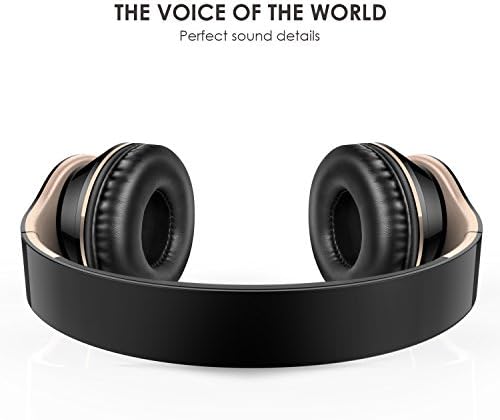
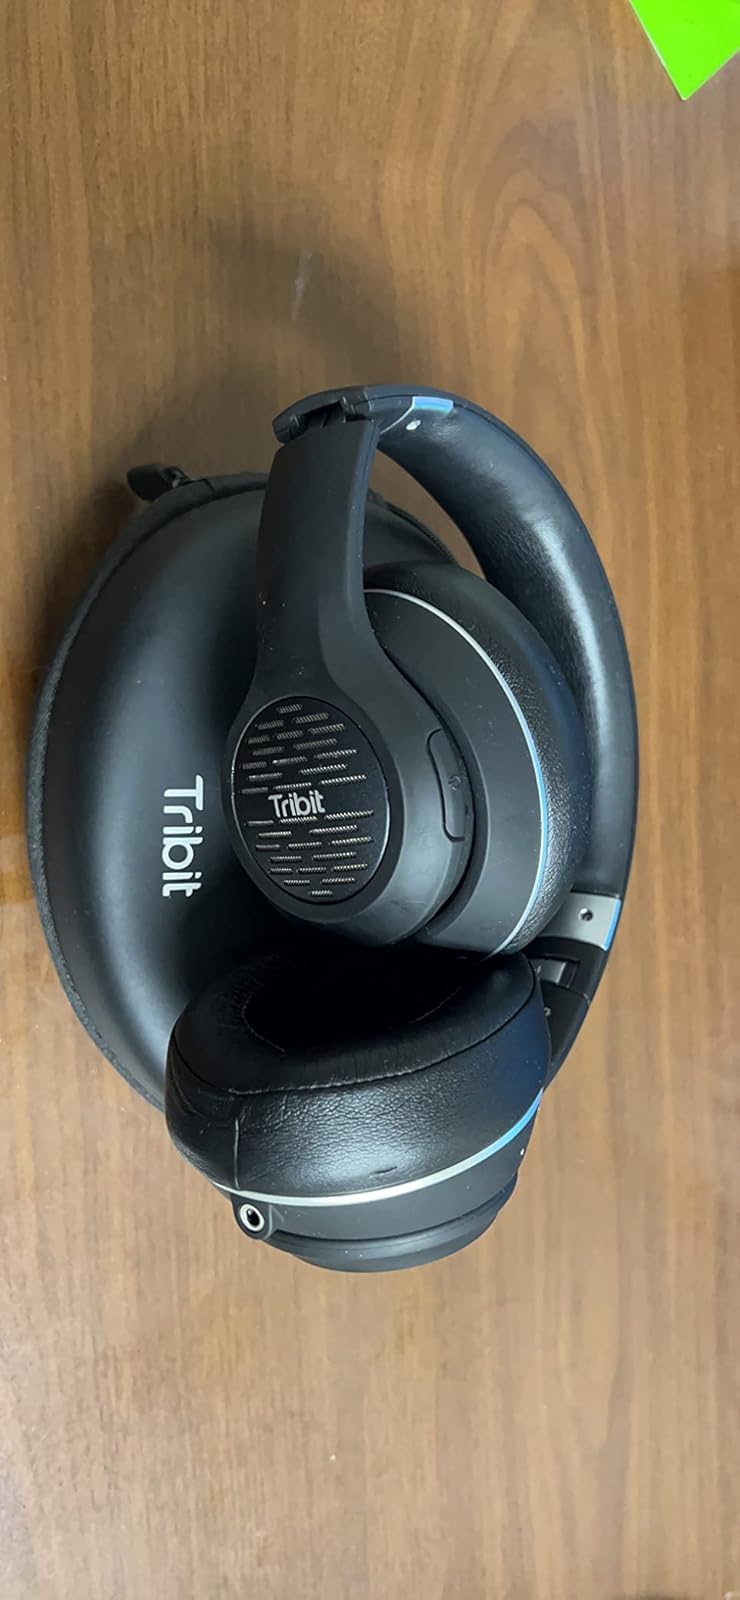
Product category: headphones
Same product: no